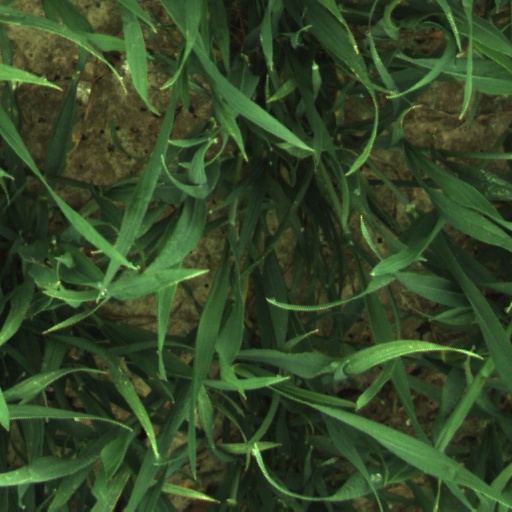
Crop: wheat